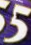
Number: 5